Durant-Dort Carriage Company

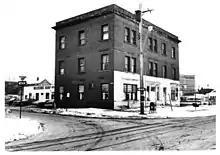
Water Street offices and showroom in 1977 before restoration

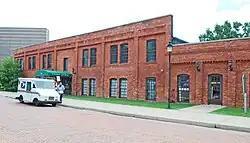

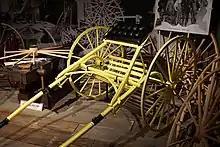
Flint Road-Cart Company road-cart at the Sloan Museum

In 1886 William C. Durant rode in a friend's spring-suspension road-cart built by the Coldwater Road-Cart Company of Coldwater, Michigan. Impressed with the smoothness of the ride, Durant went to Coldwater and bought the road-cart's patent and manufacturing rights from Schmedlin and O'Brien for $1500. With Josiah Dallas Dort as an equal partner he founded Flint Road-Cart Company. Dort as president, handled administrative details for the firm and manufacturing arrangements — to begin with the carts were made for them by William A. Paterson — while Durant handled sales and promotion. Their first office was in Durant's fire insurance agency in downtown Flint.